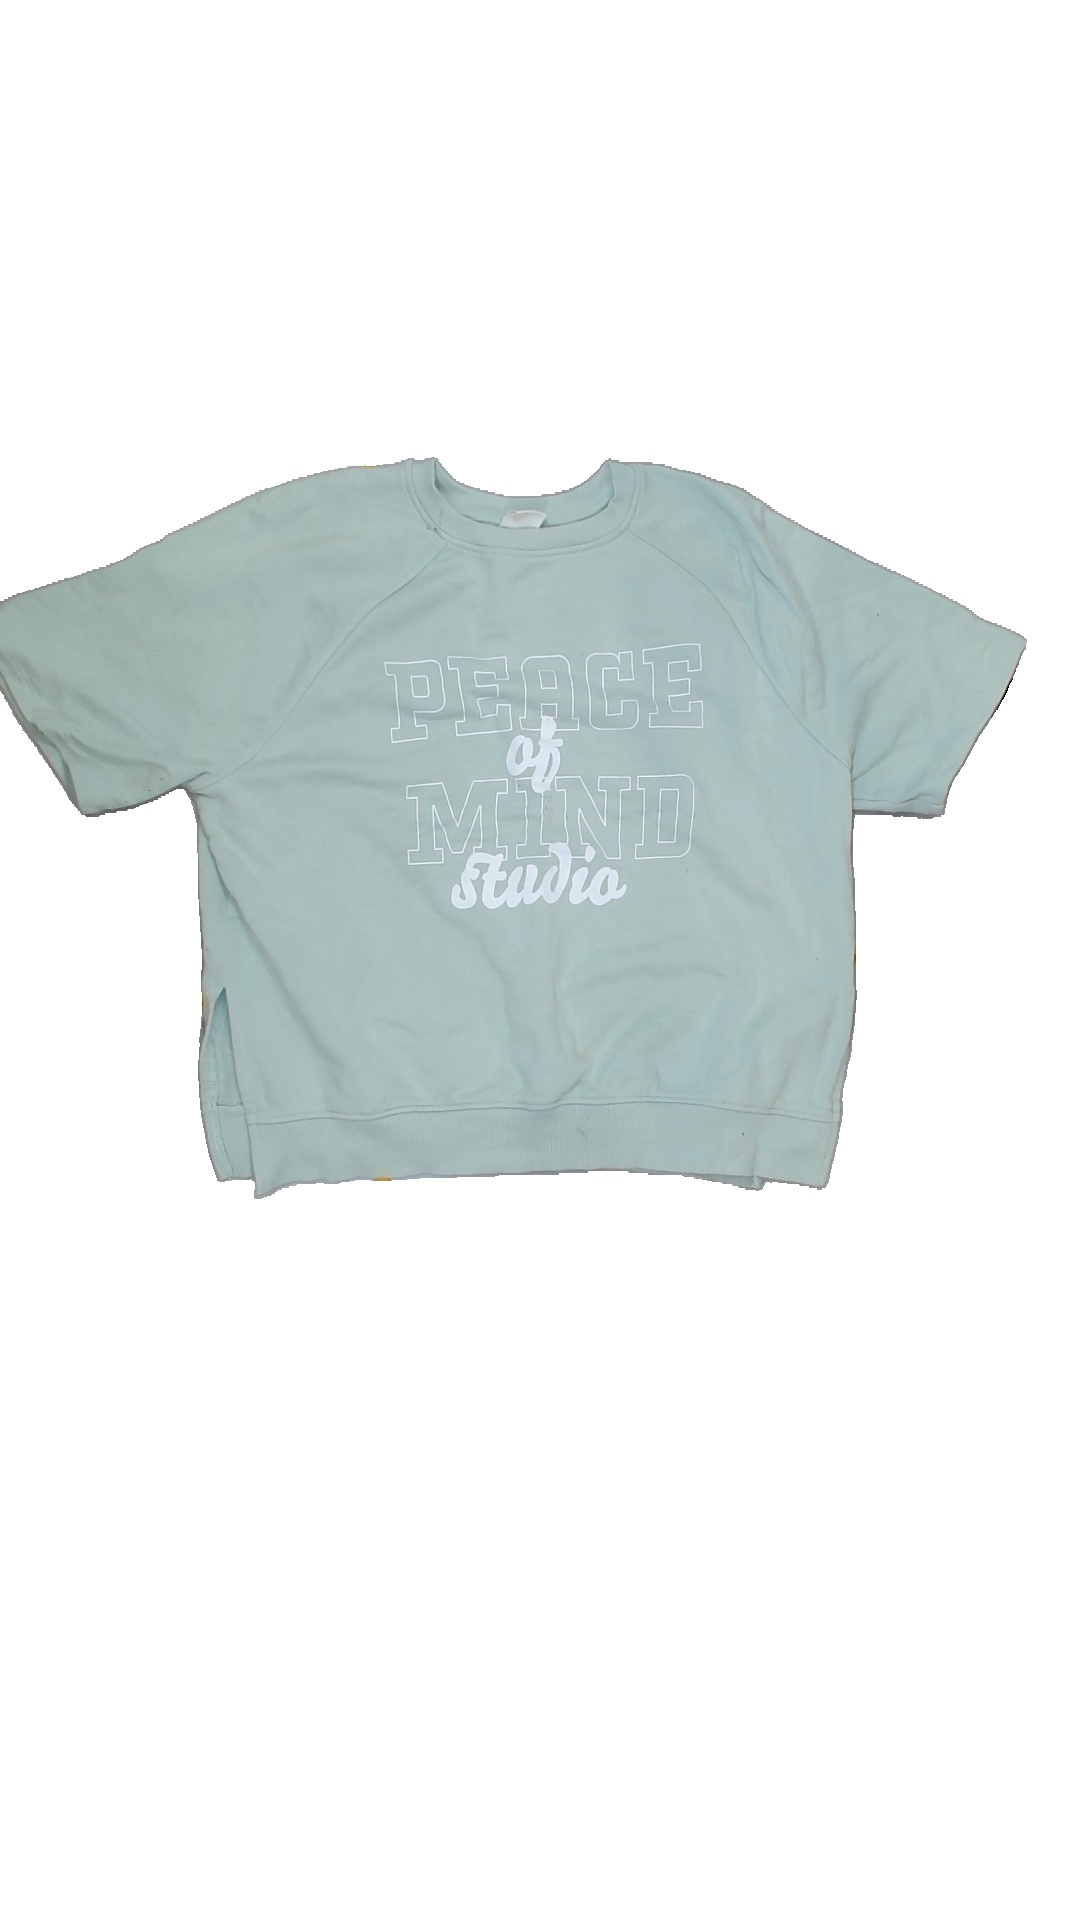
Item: T-shirt (Ladies)
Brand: H&m
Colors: Green
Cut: Loose
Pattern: Logo print
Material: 100% cotton
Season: All
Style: No trend
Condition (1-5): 3
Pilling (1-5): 5
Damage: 0
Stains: Yes
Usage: Export
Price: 50-100